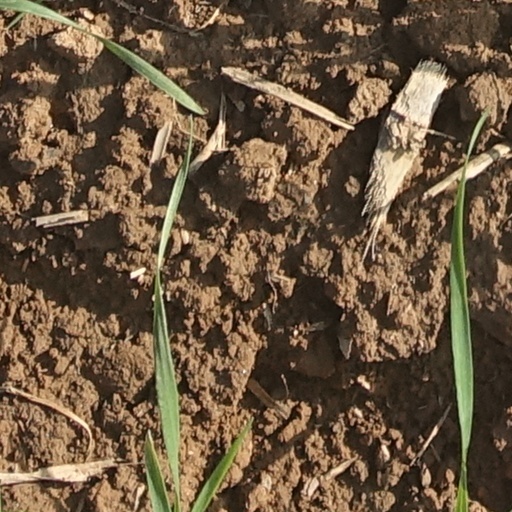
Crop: wheat